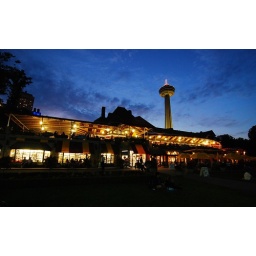
The Cafe and the sky high sight-seeing tower in Canada side at Niagara Falls.